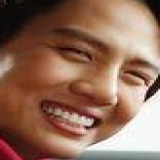
diễn viên Duy Khánh Zhou Zhou